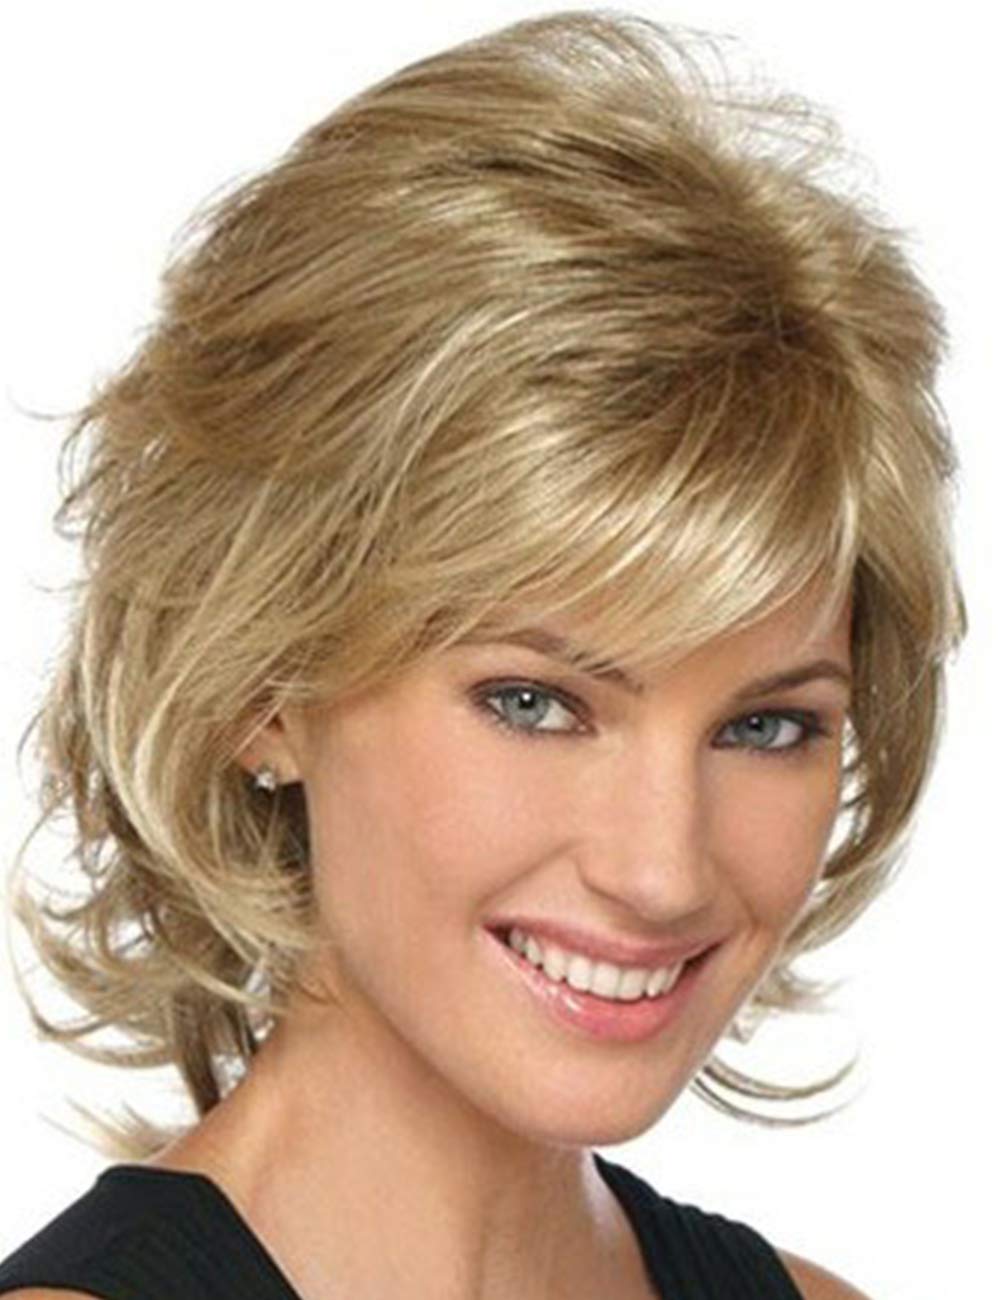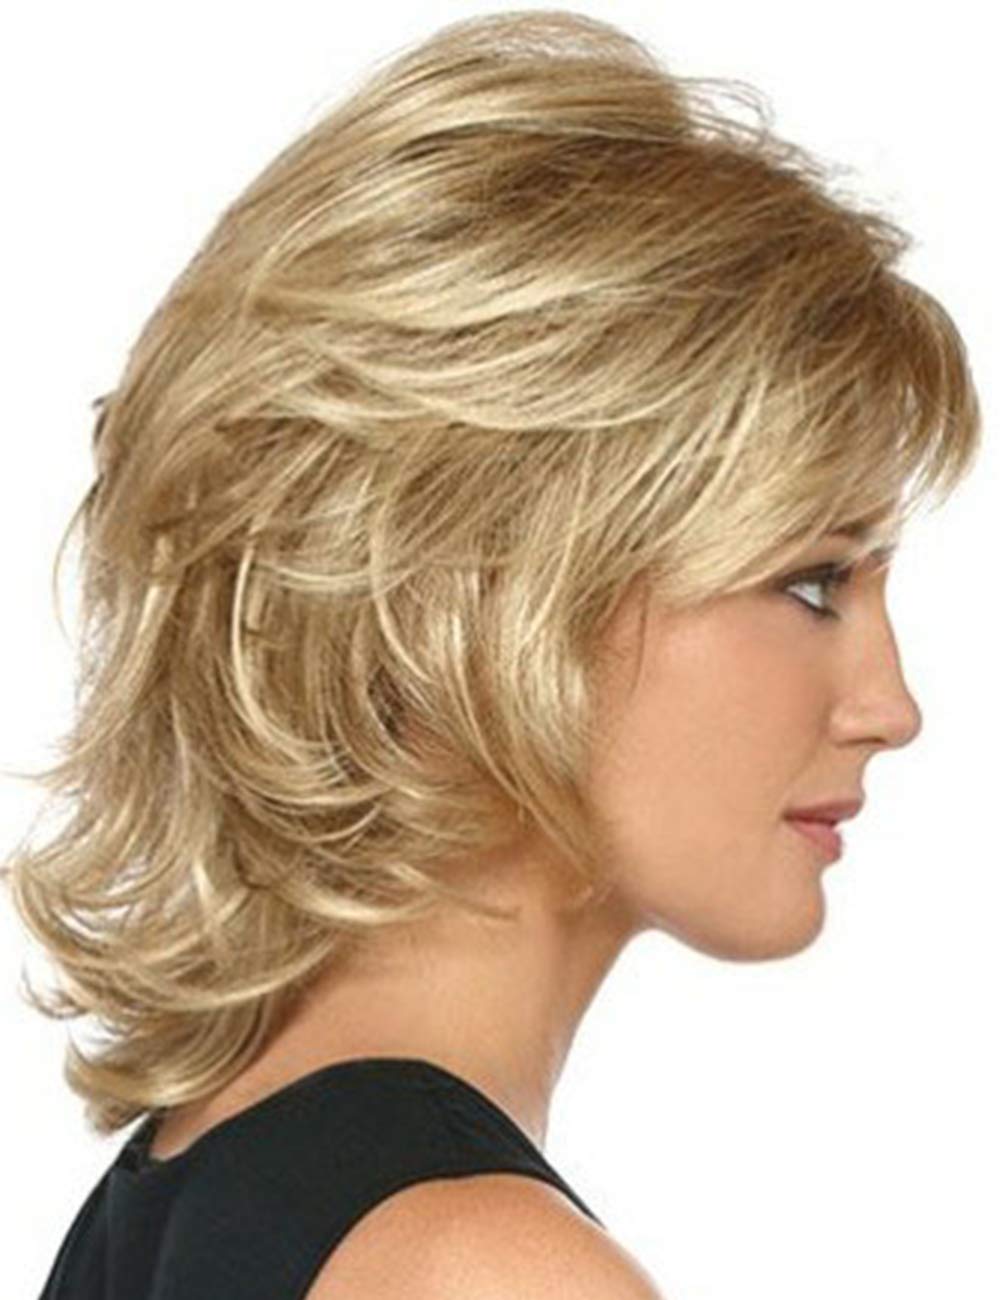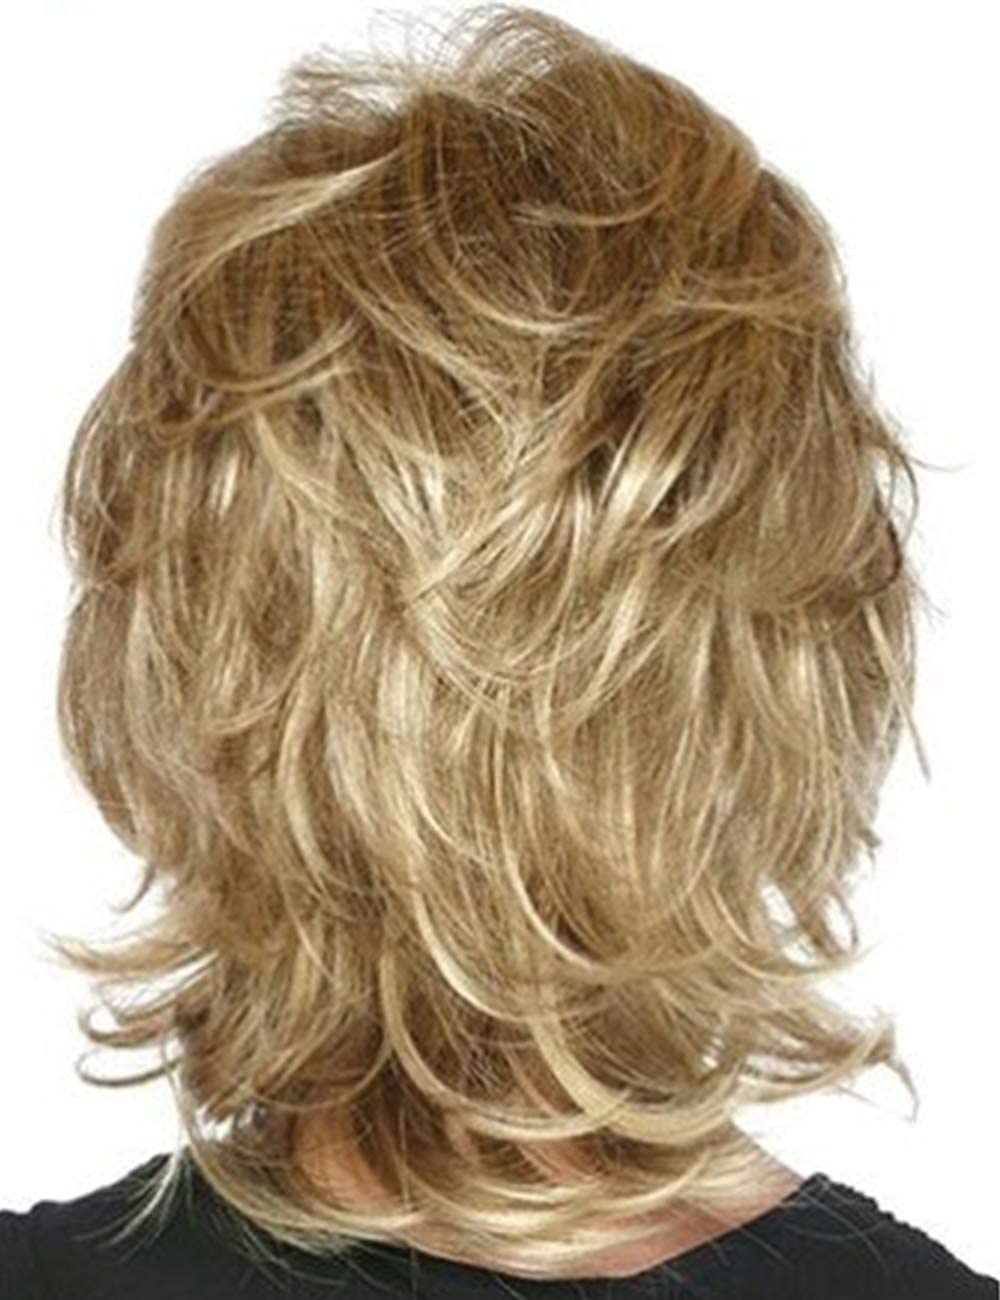
RENERSHOW Short Mixed Blonde Curly Wig with Bangs Natural Wavy Synthetic Wigs for Women
Category: All Beauty
This short mixed blonde curly wig with bangs natural wavy synthetic wigs for white women. Hair color: mixed blonde highlight Hair material: heat resistant synthetic fiber Hair style: short mixed blonde curly wig with bangs Hair Weight: 140g Feature: real, natural, charming, soft hair, cool, fashion Is there any color difference between the real object and the picture? Due to different personal understandings, there may be different visual reflections, please refer to the actual product, the actual color is more fashion and beauty. How to wash this short blonde wig ? Put this natural wavy wig into the cold water or warm water for 5 to 10 minutes, not hot water. Then hand wash it use the shampoo and conditioner for wigs. Next rinse it off with water and use towel to absorb the moisture avoid scrubbing. Finally, we recommend that you clean twice a week to avoid too frequent. How to wear this pixie cut wig with bangs? Tied up your own hair, next shake this short natural wig gently and put it on your head , then fix the two adjustment straps to the suitable position to fit your head circumference, a beautiful hair style has been completed in a few time. How to store this mixed blonde curly wig? Put it back into the hairnet ,then put it in a plastic bag, not heavy pressure, conditions permit, best place it on the wig holder or hanging on the wig models.
Features: This short mixed blonde curly wig is natural, it has soft hair, blonde mixed light blonde fashion color, natural wavy wig with bangs, wear it, you can anythings you want. | This short blonde wavy wig adopt the high-quality heat resistant synthetic fiber,color and texture all closest the real hair, it’s beautiful and quality. | Summer is coming, this blonde wig with bangs is short capless wig, has breathable net, it’s so cool. Also has two elastic elastic adjustment straps to help you wear this blonde curly synthetic wig more comfortable by fixing it(Average Size:22.5±0.5inch) | This short blonde highlight wig is beautiful, suit for white women wear it to dating,wedding, party, working, daily use or any occasion you think, wear it in few seconds to be the focus. | RENERSHOW wig is natural quality wig, lead the fashion trend, if you have any question about this short natural wig, tell us in time, we will try our best to reply to you ASAP.